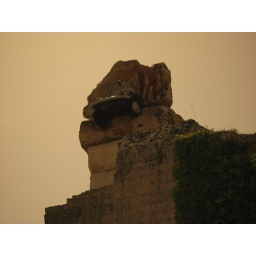
Crash in the pink sky